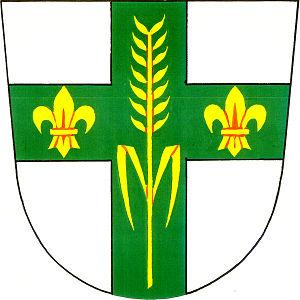
Pamětice est une commune du district de Blansko, dans la région de Moravie-du-Sud, en République tchèque. Sa population s'élevait à 249 habitants en 2017.